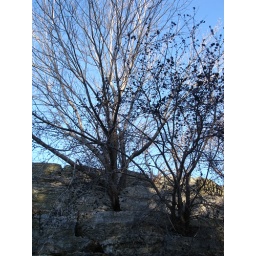
rock wall in park